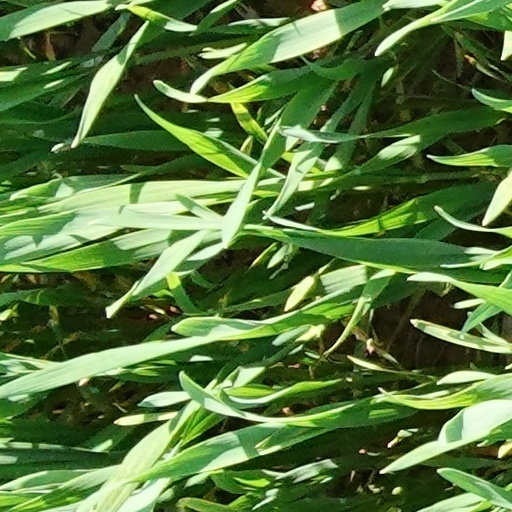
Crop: wheat